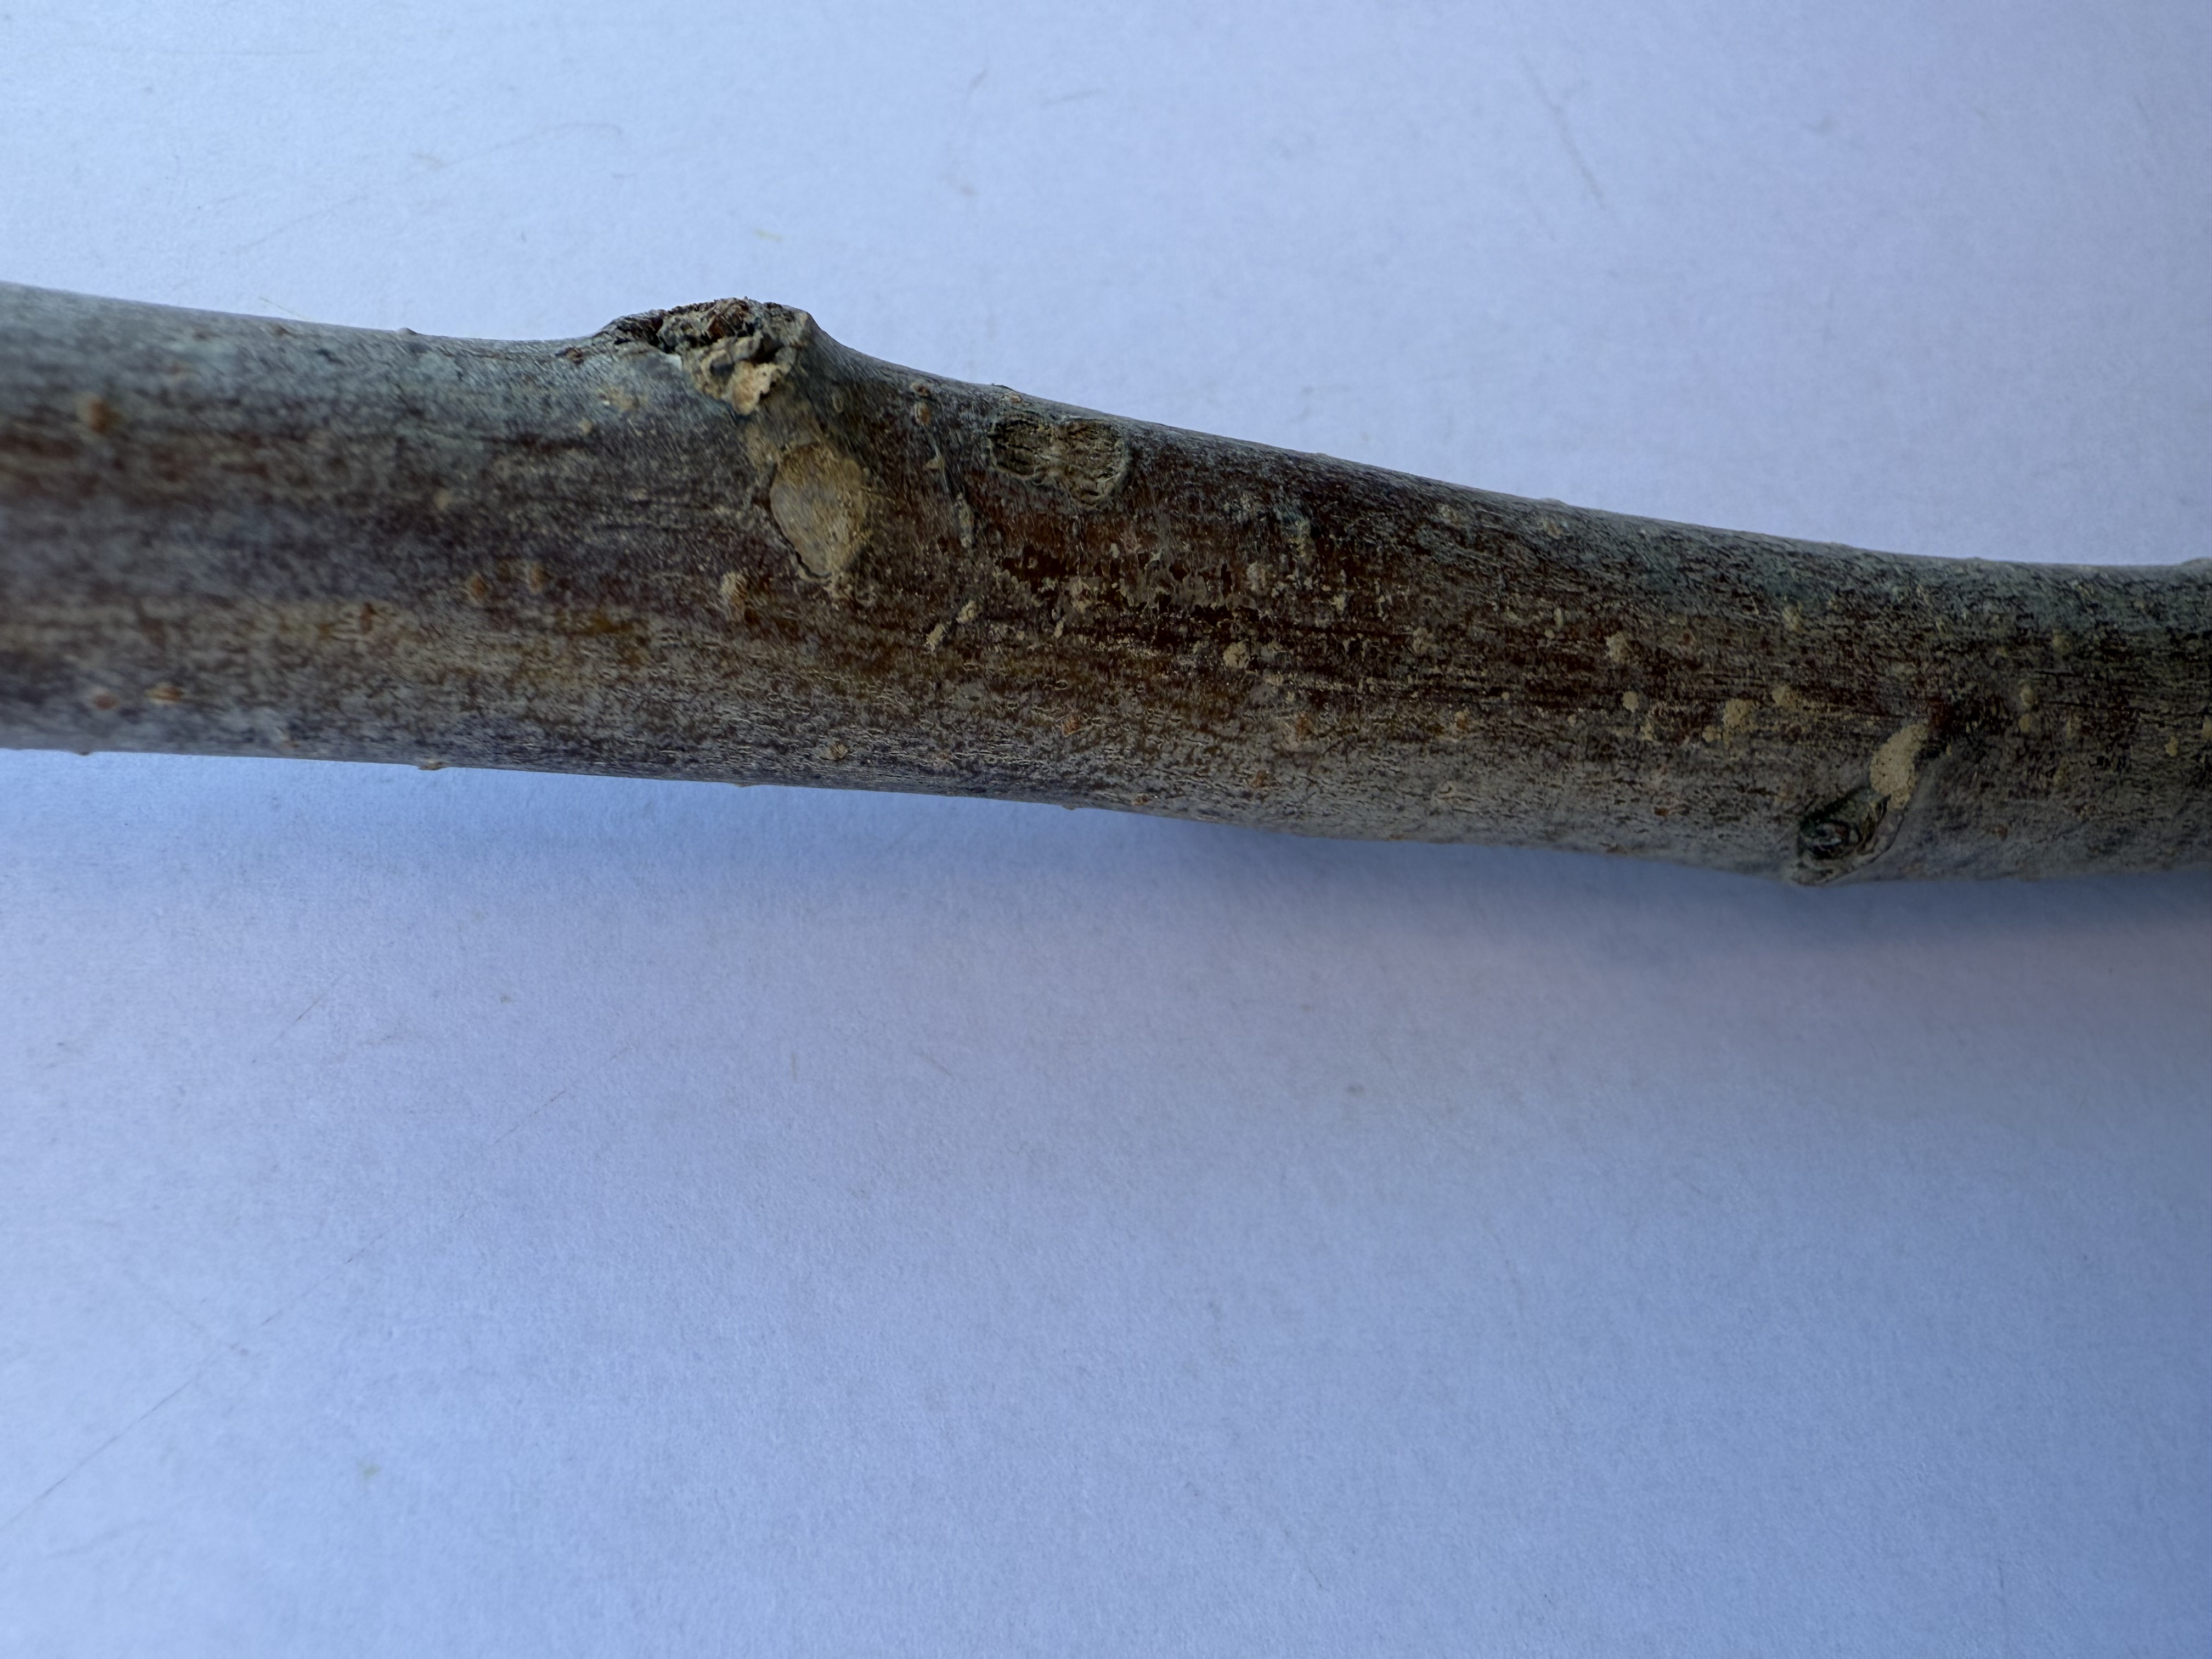
Variety: Granny Smith Apple